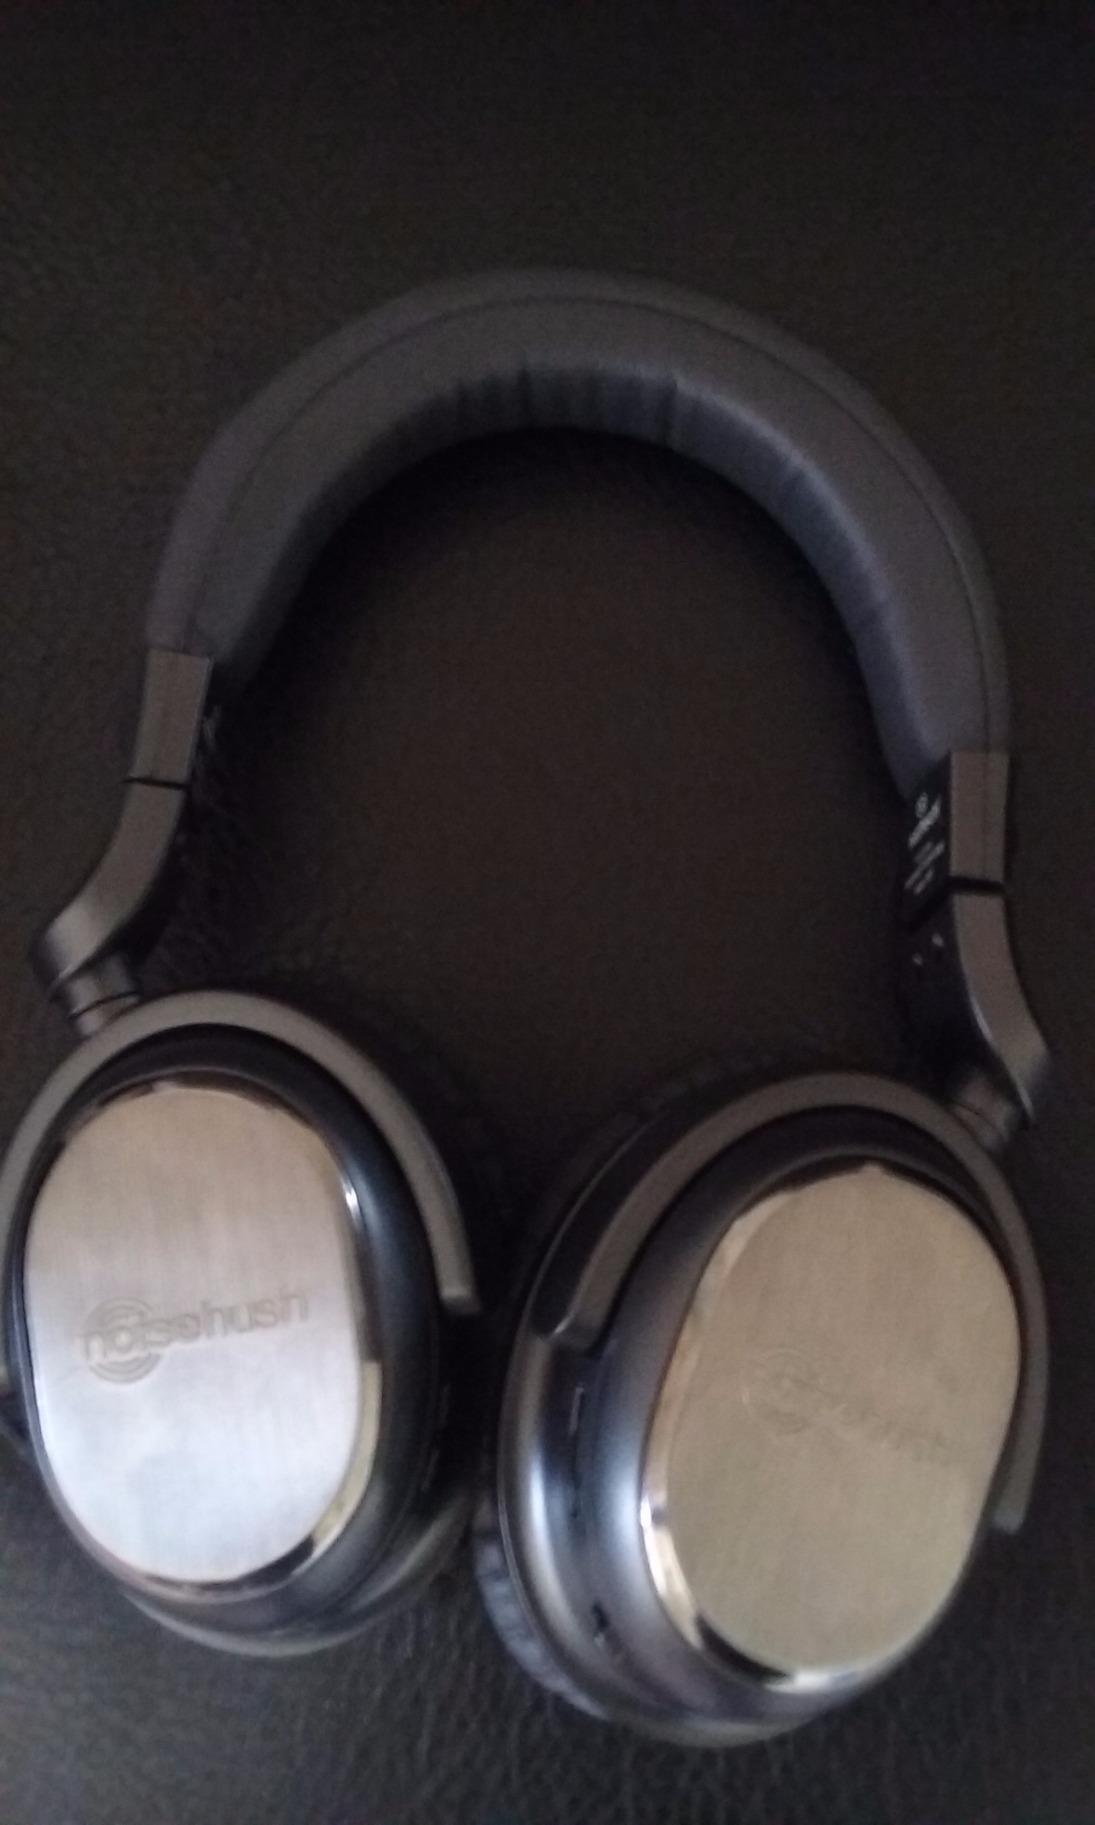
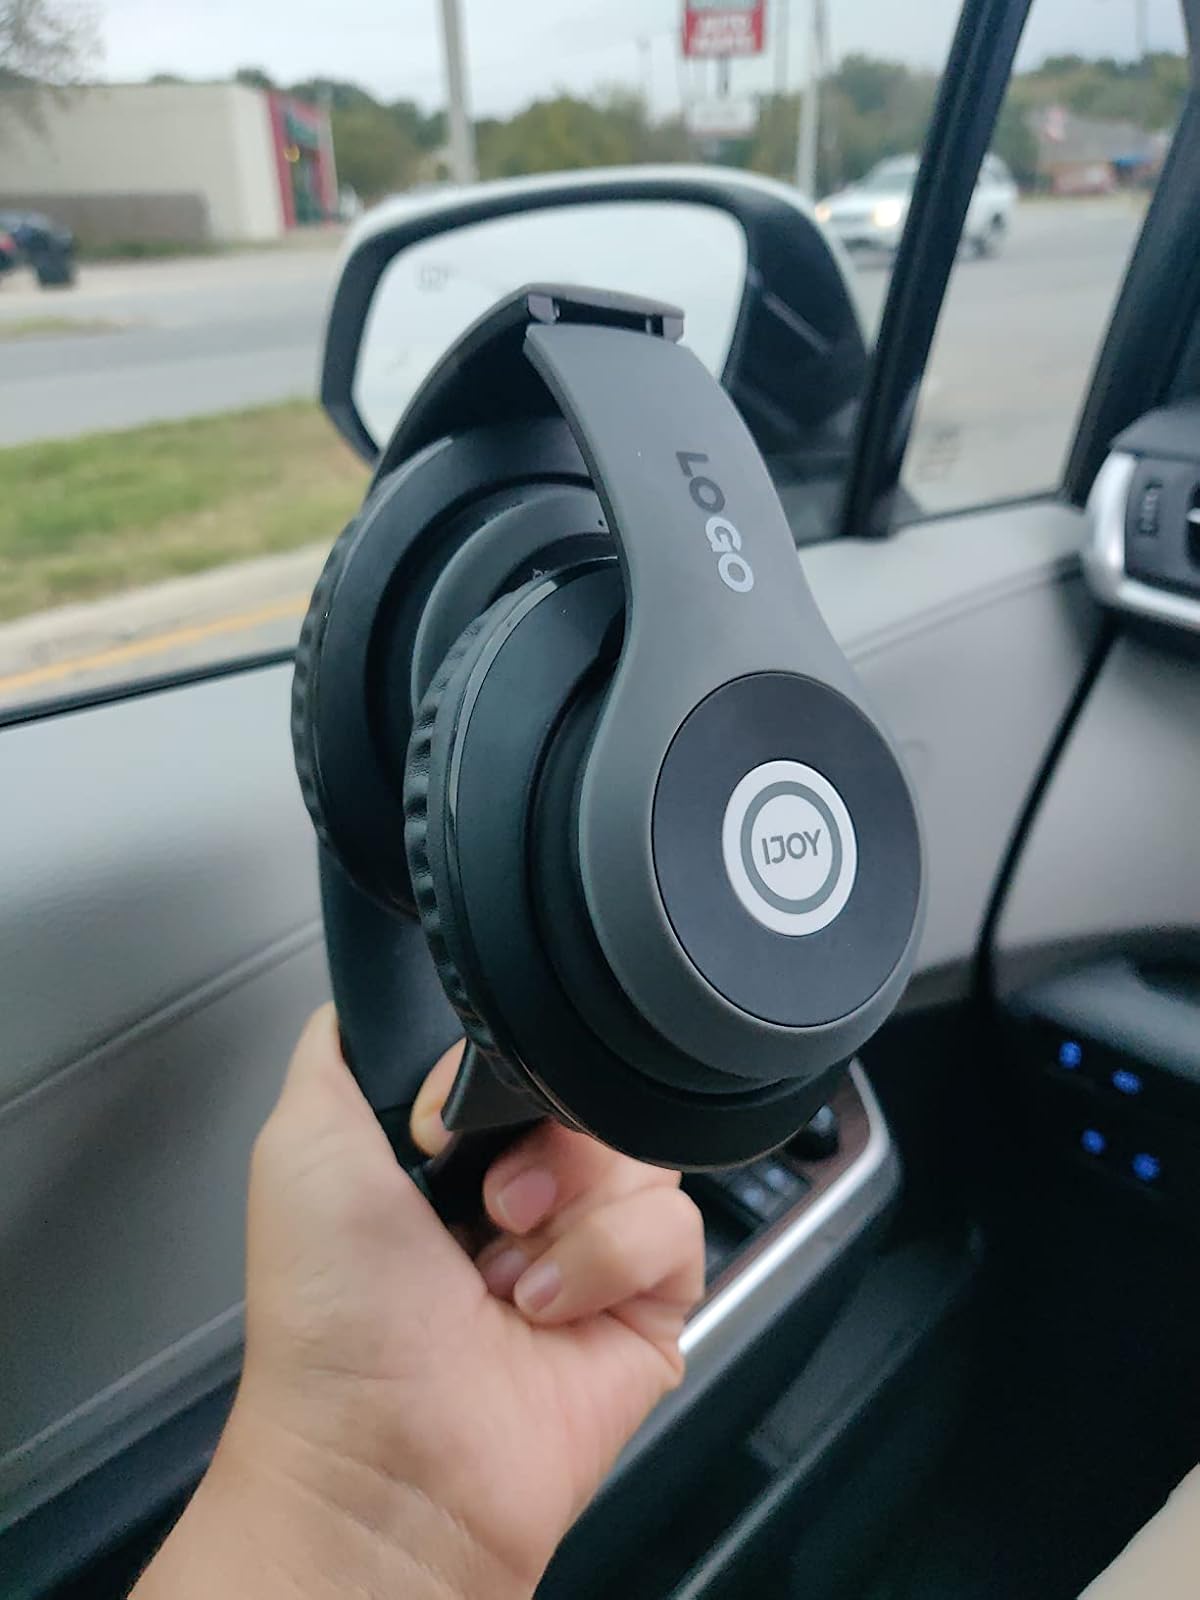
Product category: headphones
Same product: no